Egypt at the 2012 Summer Olympics

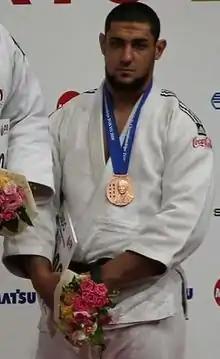
Islam El Shehaby, pictured at the 2010 World Judo Championships, entered the 2012 Summer Olympics as the fourth-ranked +100 kg judoka in the world.

Five Egyptian judoka qualified for the Olympics, all men, two of which advanced beyond the round of 32. Ahmed Awad, who was the 2011 African and All-Africa Games champion, as well as the runner-up at the 2009 Mediterranean Games and a bronze medalist at the 2012 African Championships, earned a spot in the 66 kg event by being the highest ranked African in the division. He defeated Humaid Al-Derei of the United Arab Emirates before losing against Tarlan Karimov of Azerbaijan in the round of 16. Hussein Hafiz, who was the 2011 Pan Arab and 2012 African Champion, as well as the 2011 African runner-up and a bronze medalist at the 2009 and 2010 editions and the 2011 All-Africa Games, qualified for London by being ranked 18th in the world in the 73 kg class. He won his opening match against Osman Murillo Segura of Costa Rica before being defeated by France's Ugo Legrand, an eventual bronze medalist. Hesham Mesbah, who was Egypt's only medalist at the 2008 Summer Olympics, returned to the 90 kg division by being ranked 13th in the world, but was eliminated his first match, against Timur Bolat of Kazakhstan.